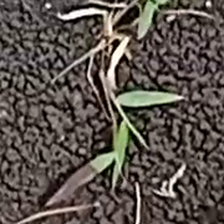
Weed species: Digitaria_SP_(Digitaria Sanguinalis )